List of FK Velež Mostar seasons

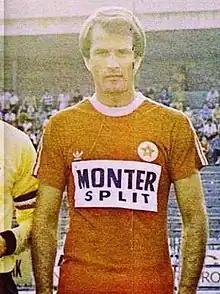
With 166 league goals, 14 goals in the Yugoslav Cup and 4 in European competitions, Dušan Bajević is Velež's all-time top scorer (184 goals)

FK Velež Mostar are historically one of the most successful clubs in Bosnia and Herzegovina, with two Yugoslav Cup titles (1980–81 and 1985–86), the most in that competition out of any side from Bosnia and Herzegovina. In addition they have also won the 2021–22 edition of the Bosnian Cup. They have come in second place on three occasions, and third place in five instances.